Byzantine–Ottoman wars

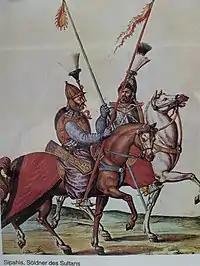
The Ottomans combined several different fighting methods and technologies. These Sipahis were exactly unique for western knights due to their weapons and battlefield experiments.

Ottoman rule was auspicious to the Anatolian commoner due to the aforementioned Byzantine taxes. Thus, they were able to levy vast numbers of willing troops. Initially, their raiding gave them great support from other Turks near Osman's small domain. In time however, as the Turks began to settle in land formerly held by the overextended Byzantines, they were able to exploit the hardships of the peasant classes by recruiting their aid. Those that did not assist the Ottomans were raided themselves. Eventually, the cities in Asia Minor, isolated from the much more administrated cities of the western half of the Byzantine Empire, surrendered. During their conquests, the Ottomans were able to acquire a thorough grasp on the art of siege warfare due to a majority of those cities being walled.